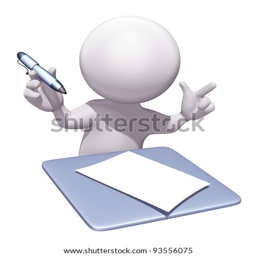
man in front of a blank piece of paper